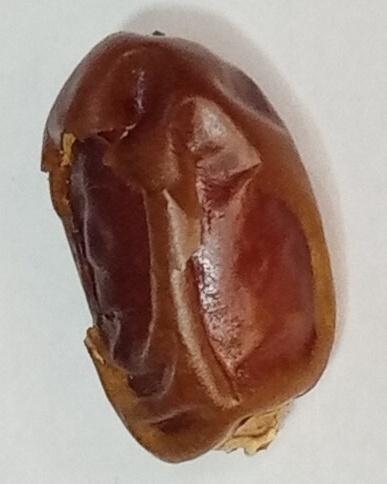
Variety: aseel
Size: small
Grade: grade-1